Territorial evolution of the British Empire

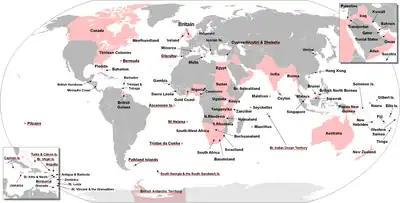

The territorial evolution of the British Empire is considered to have begun with the foundation of the English colonial empire in the late 16th century. Since then, many territories around the world have been under the control of the United Kingdom or its predecessor states.